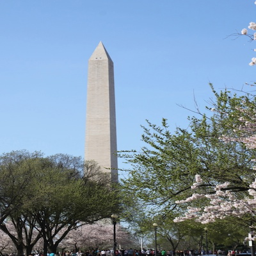
tower with splashes of cherry blossoms in the frame .